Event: Nepal Earthquake
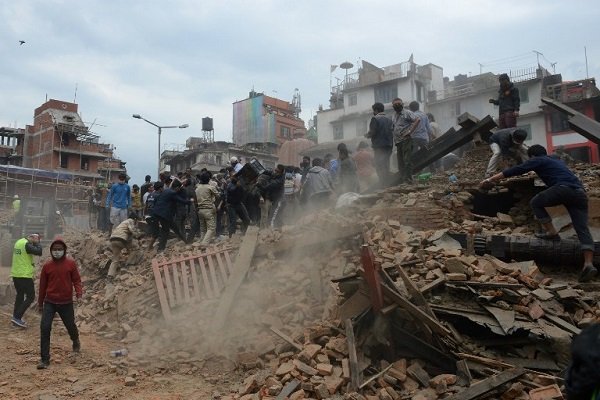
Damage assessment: damage